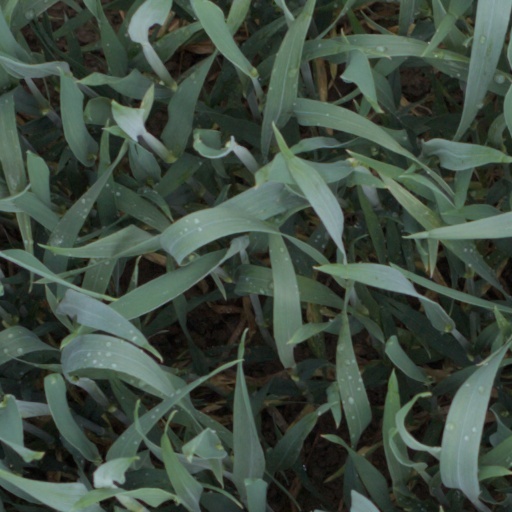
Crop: wheat